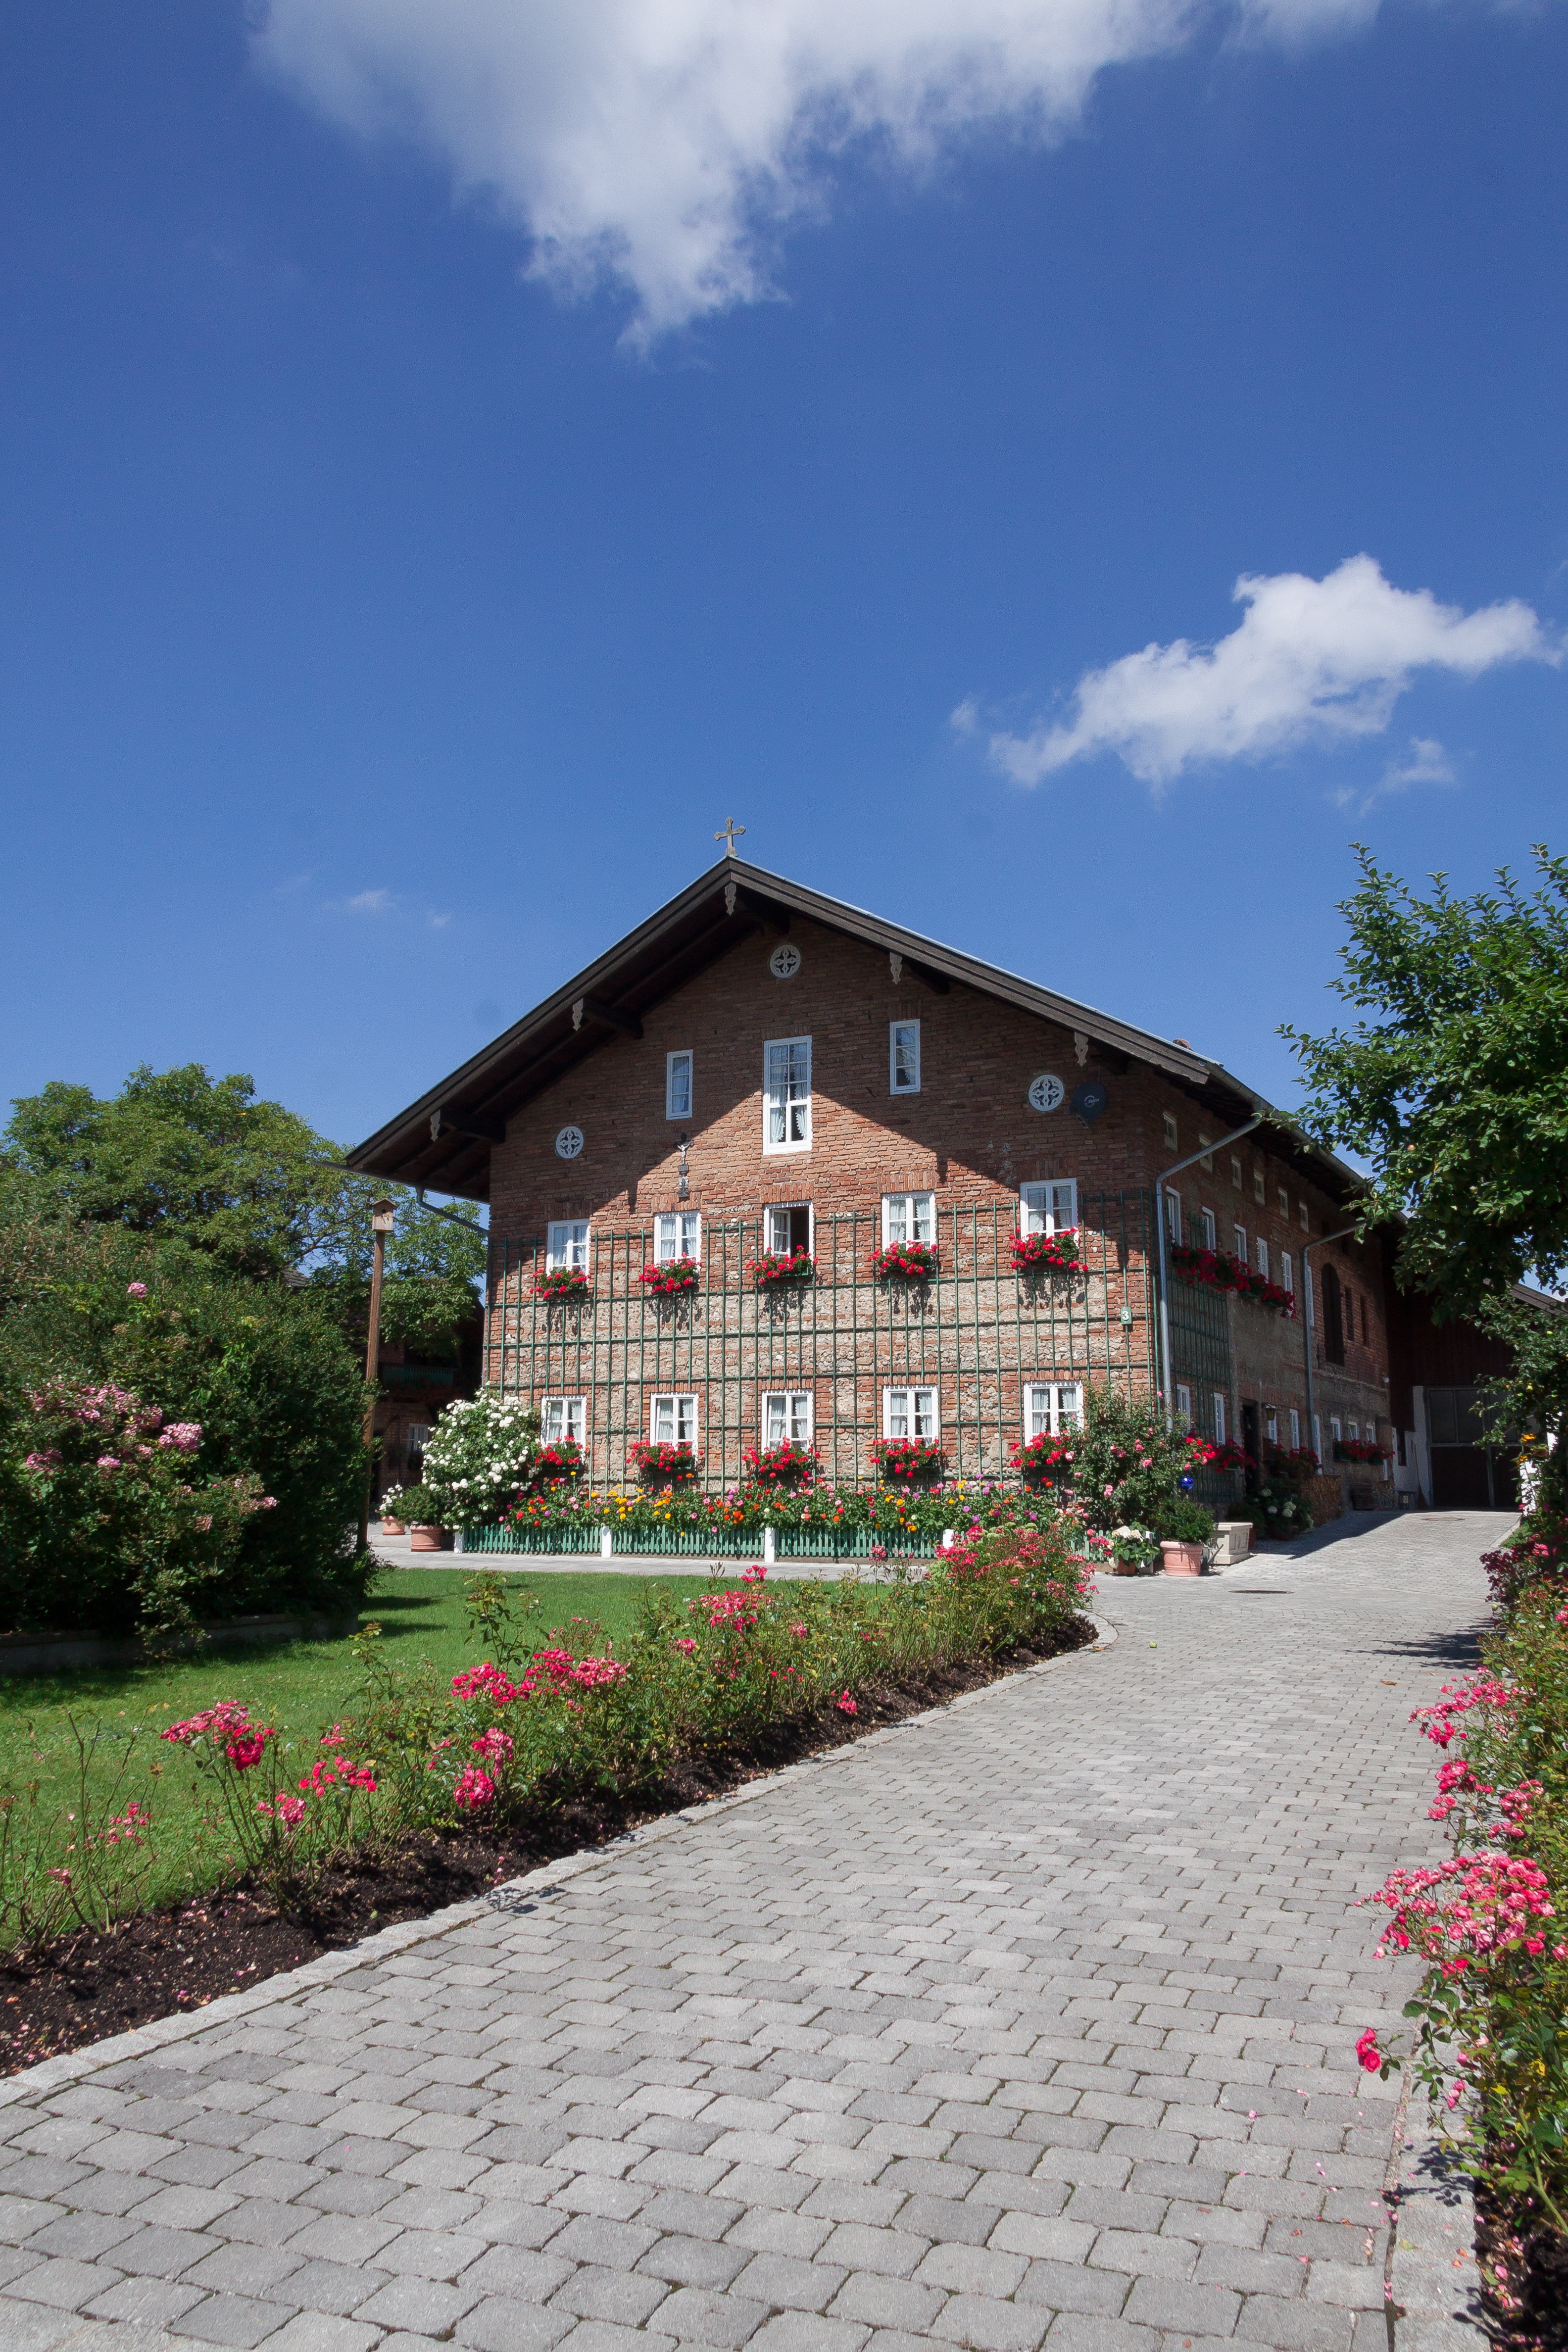
architecture, wood, house, window, town, old, atmosphere, rustic, village, balcony, suburb, facade, property, brick, window sill, flowers, patch, geranium, farmhouse, bavaria, estate, input, historically, neighbourhood, real estate, rural area, gable, flower box, upper bavaria, wooden boards, old farmhouse, house flower jewelry, residential area